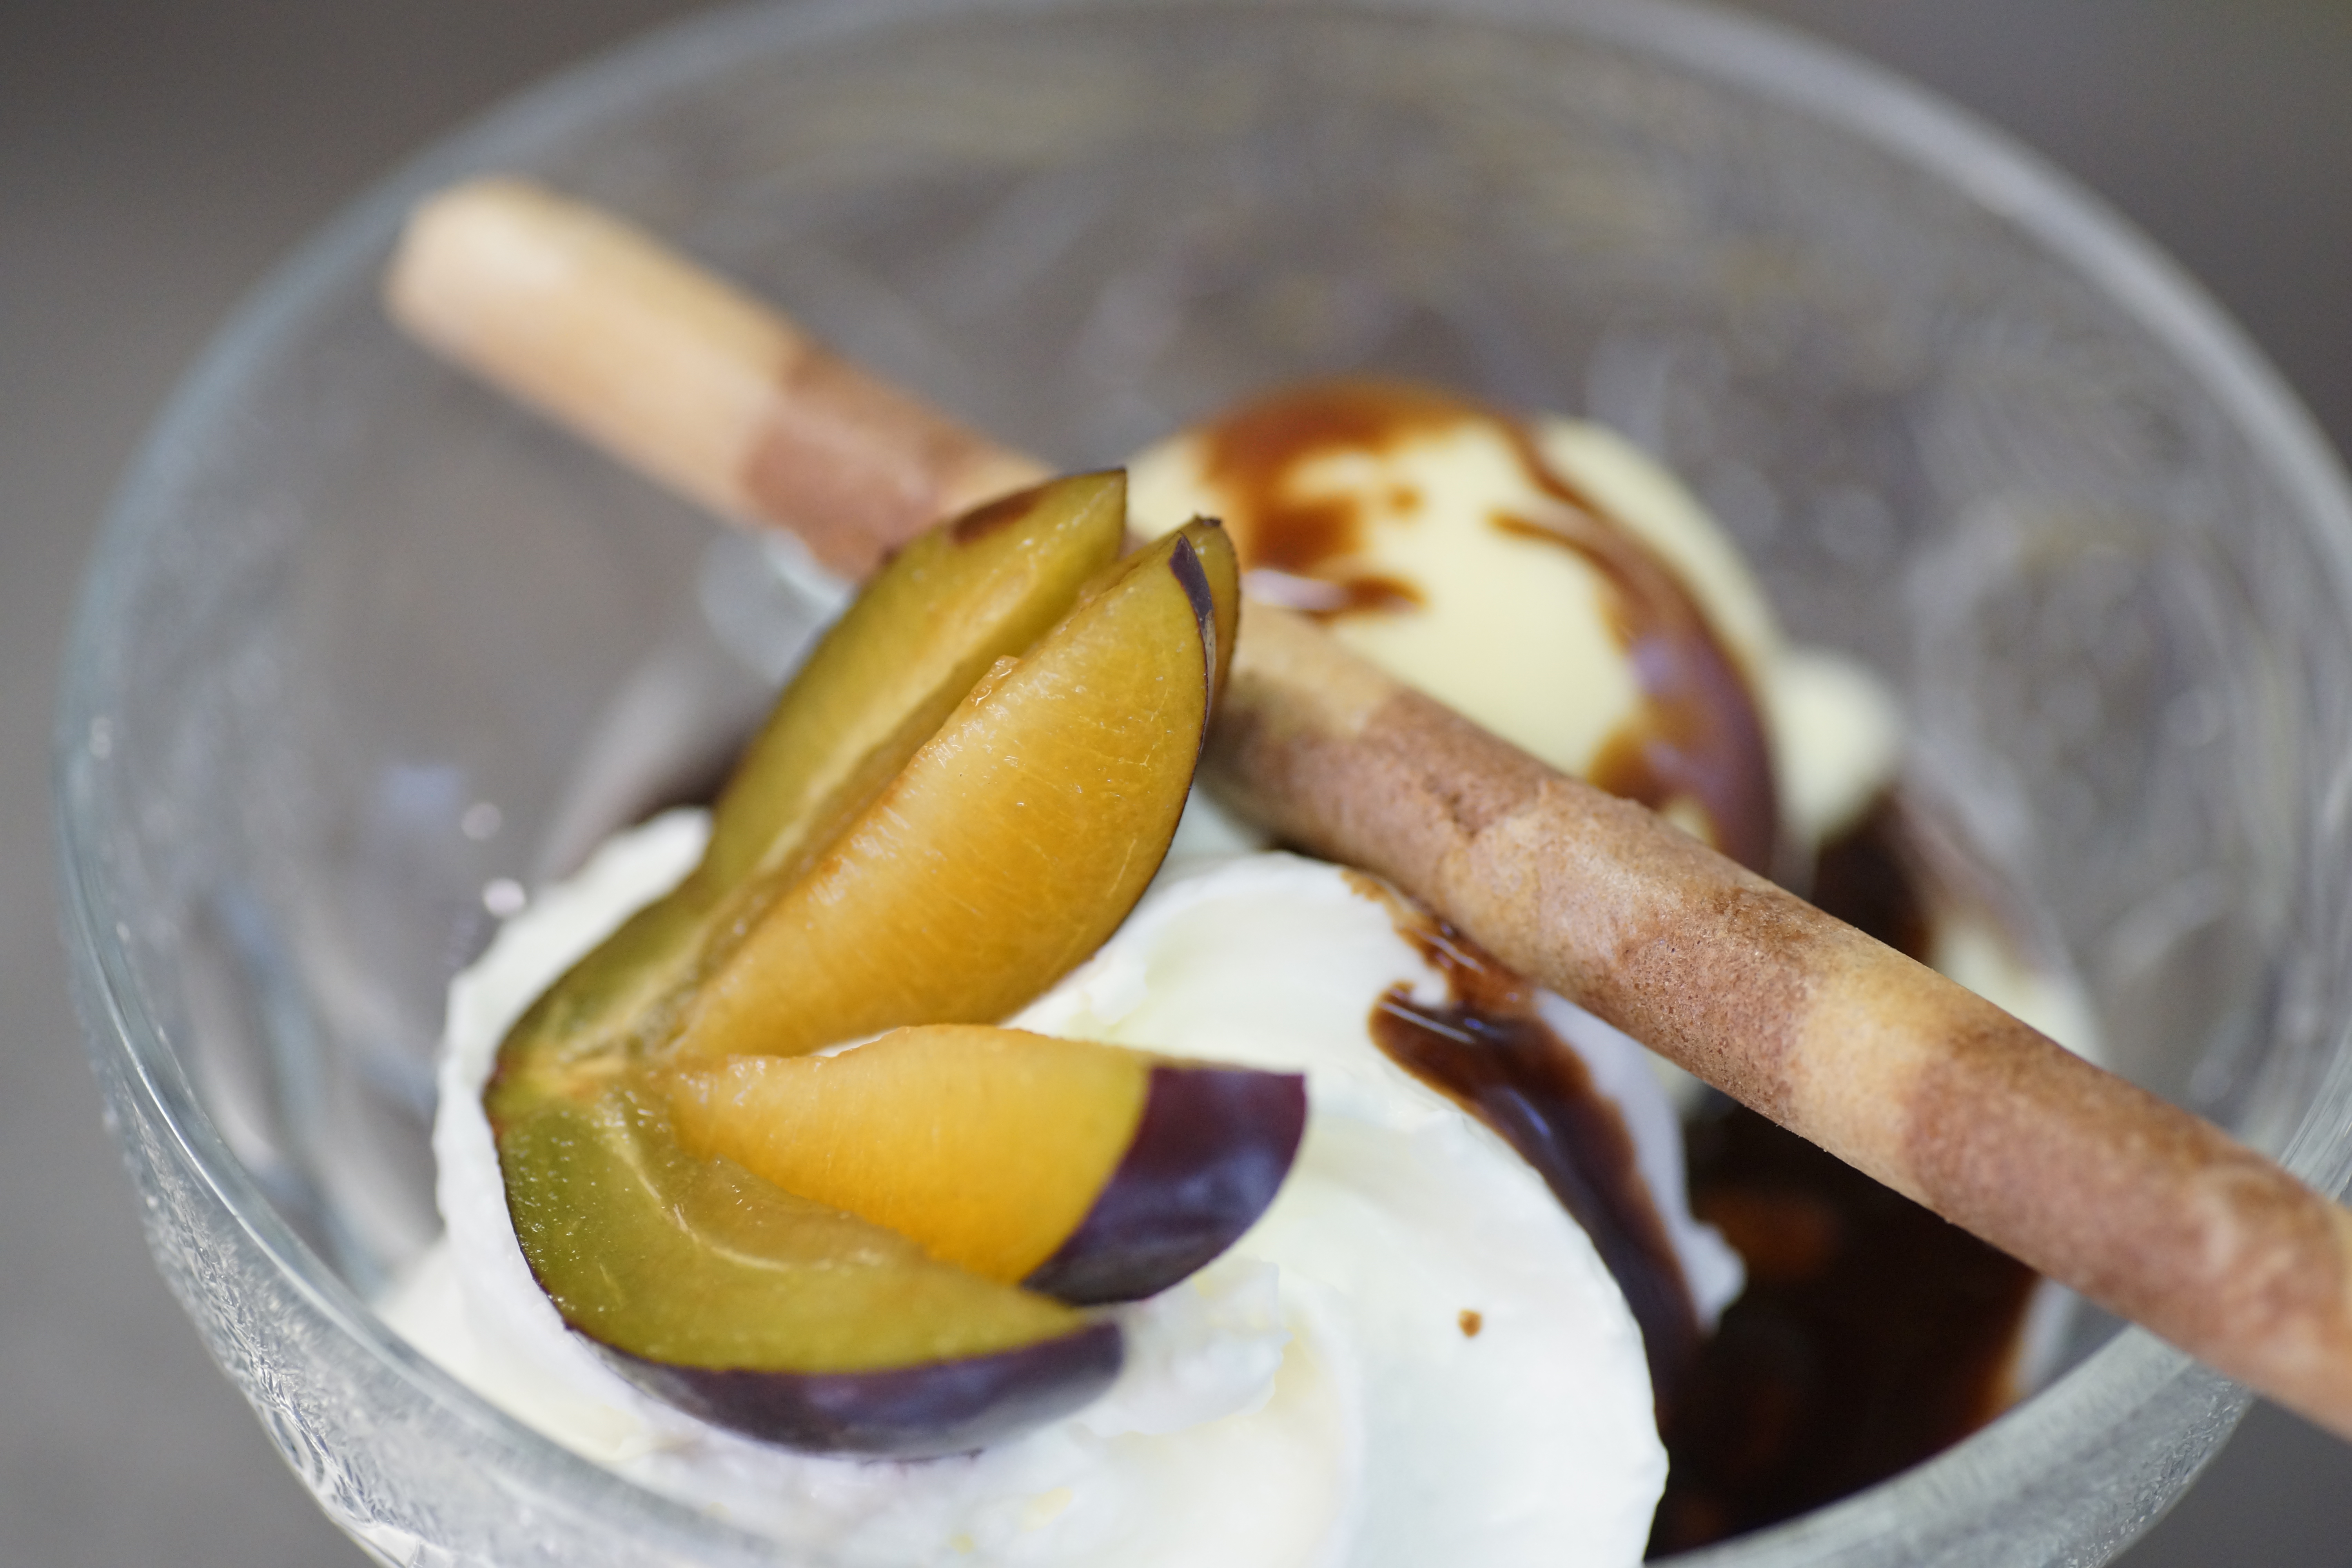
plum, ice cream, chocolate, dessert, food, frozen dessert, drink, dairy product, breakfast